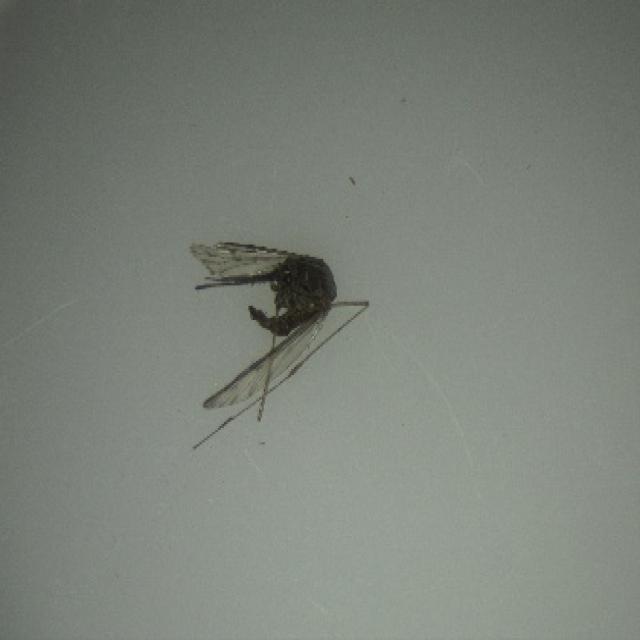
Species: anopheles_sinensis